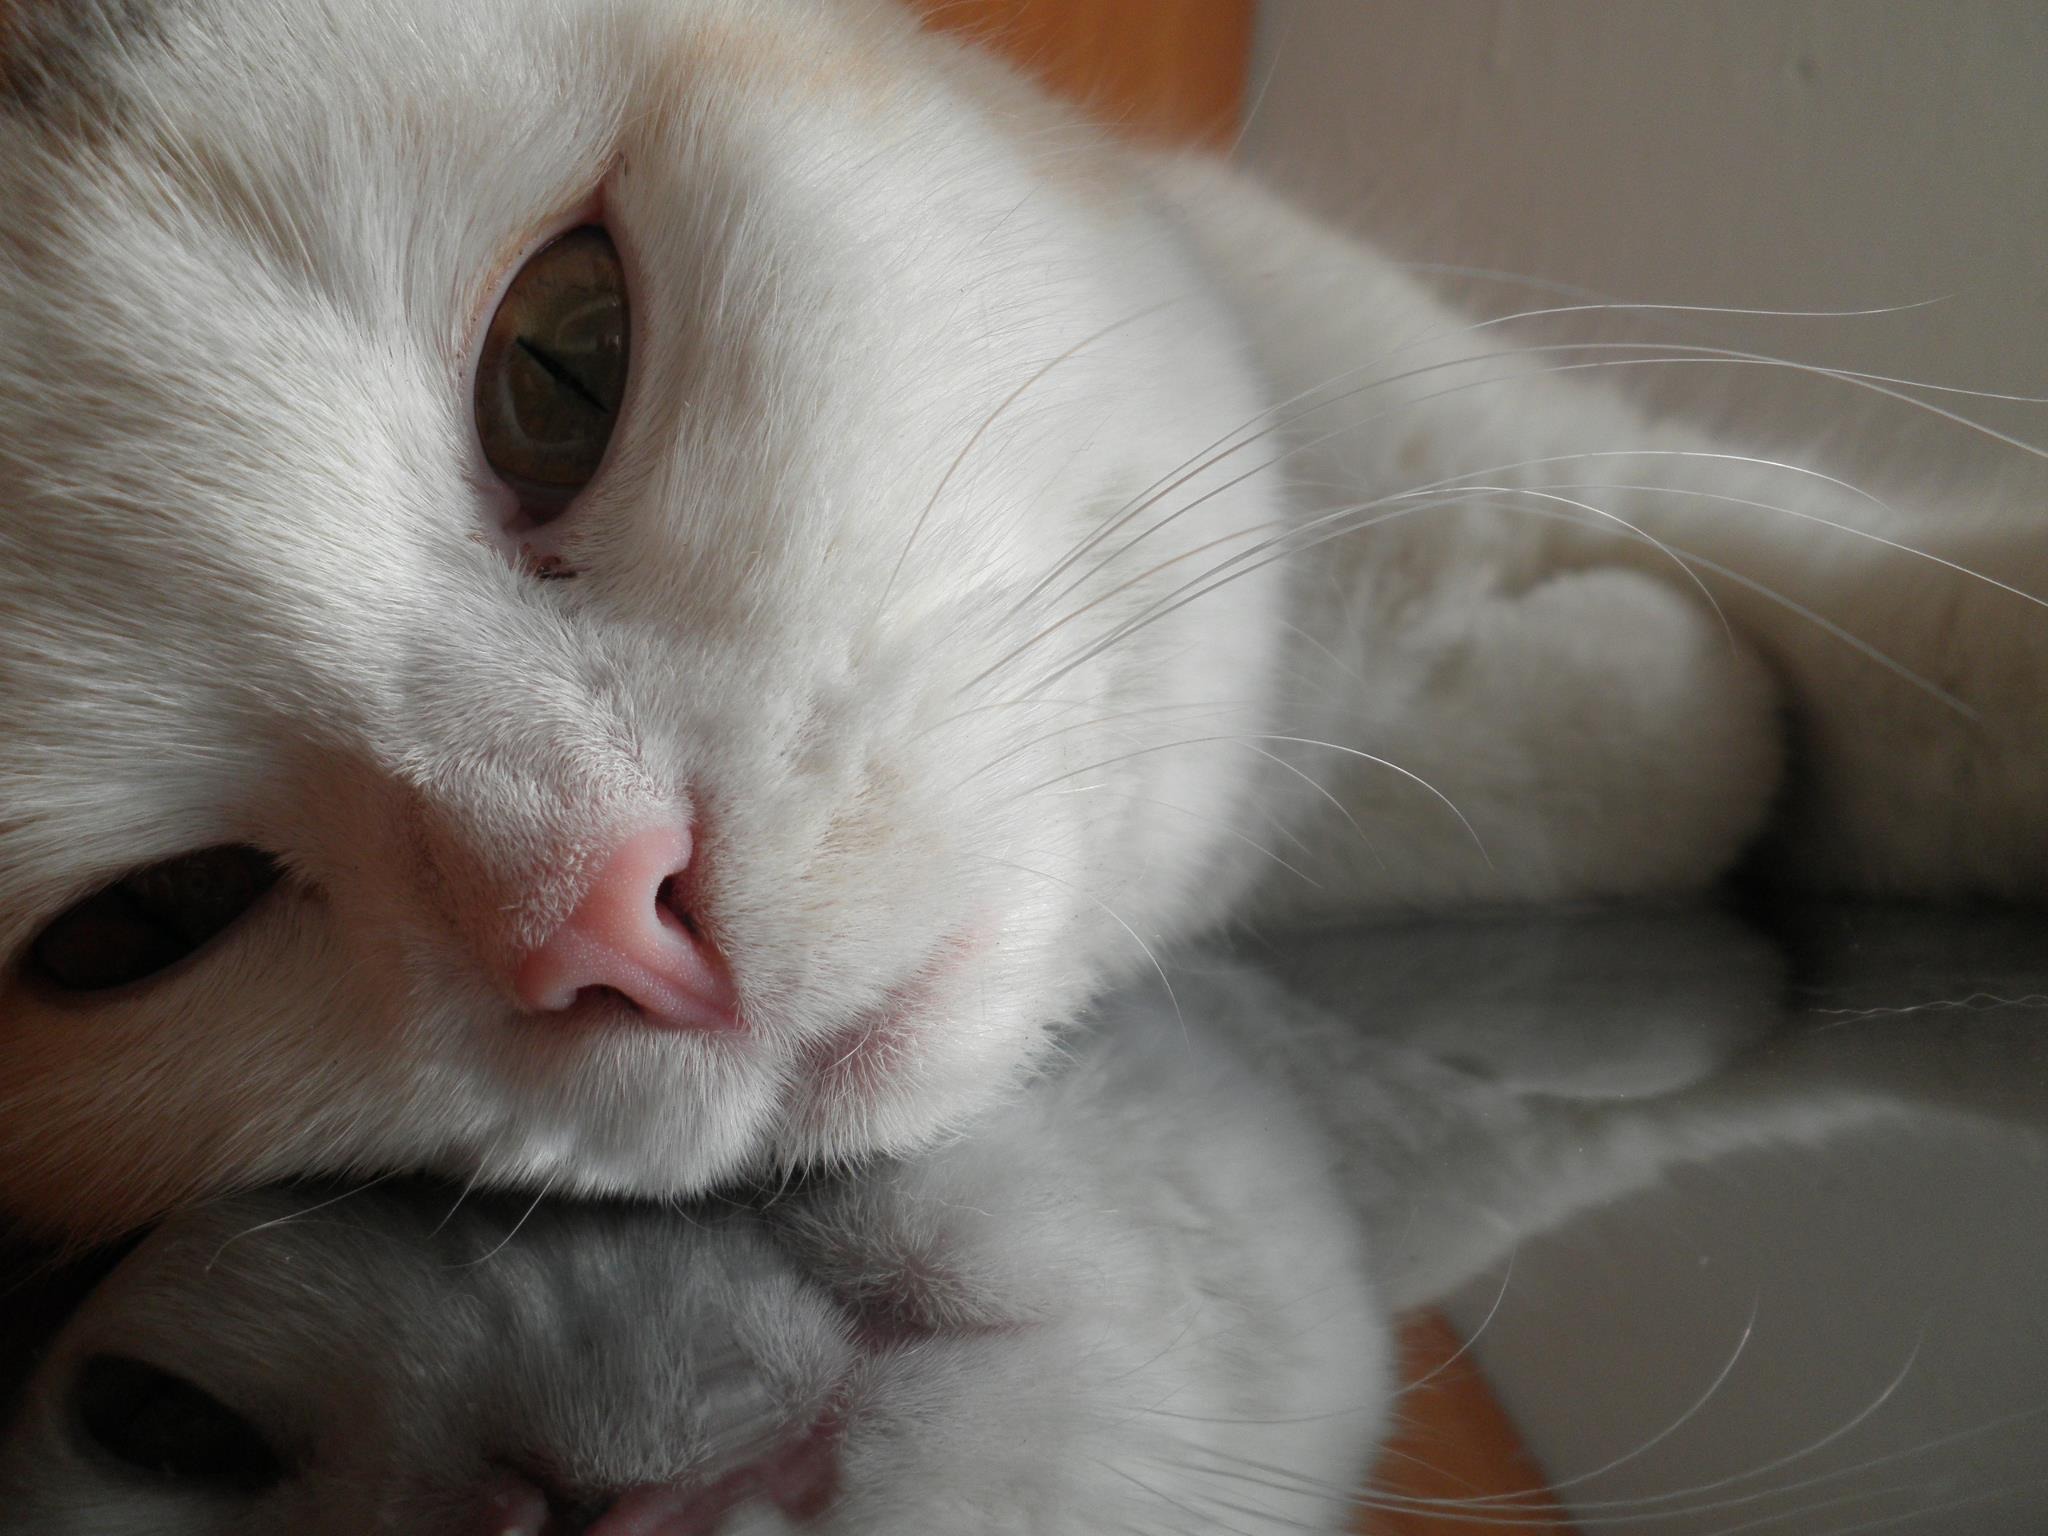
white, kitten, cat, mammal, yawn, close up, nose, whiskers, eye, animals, head, skin, vertebrate, cat face, small to medium sized cats, cat like mammal